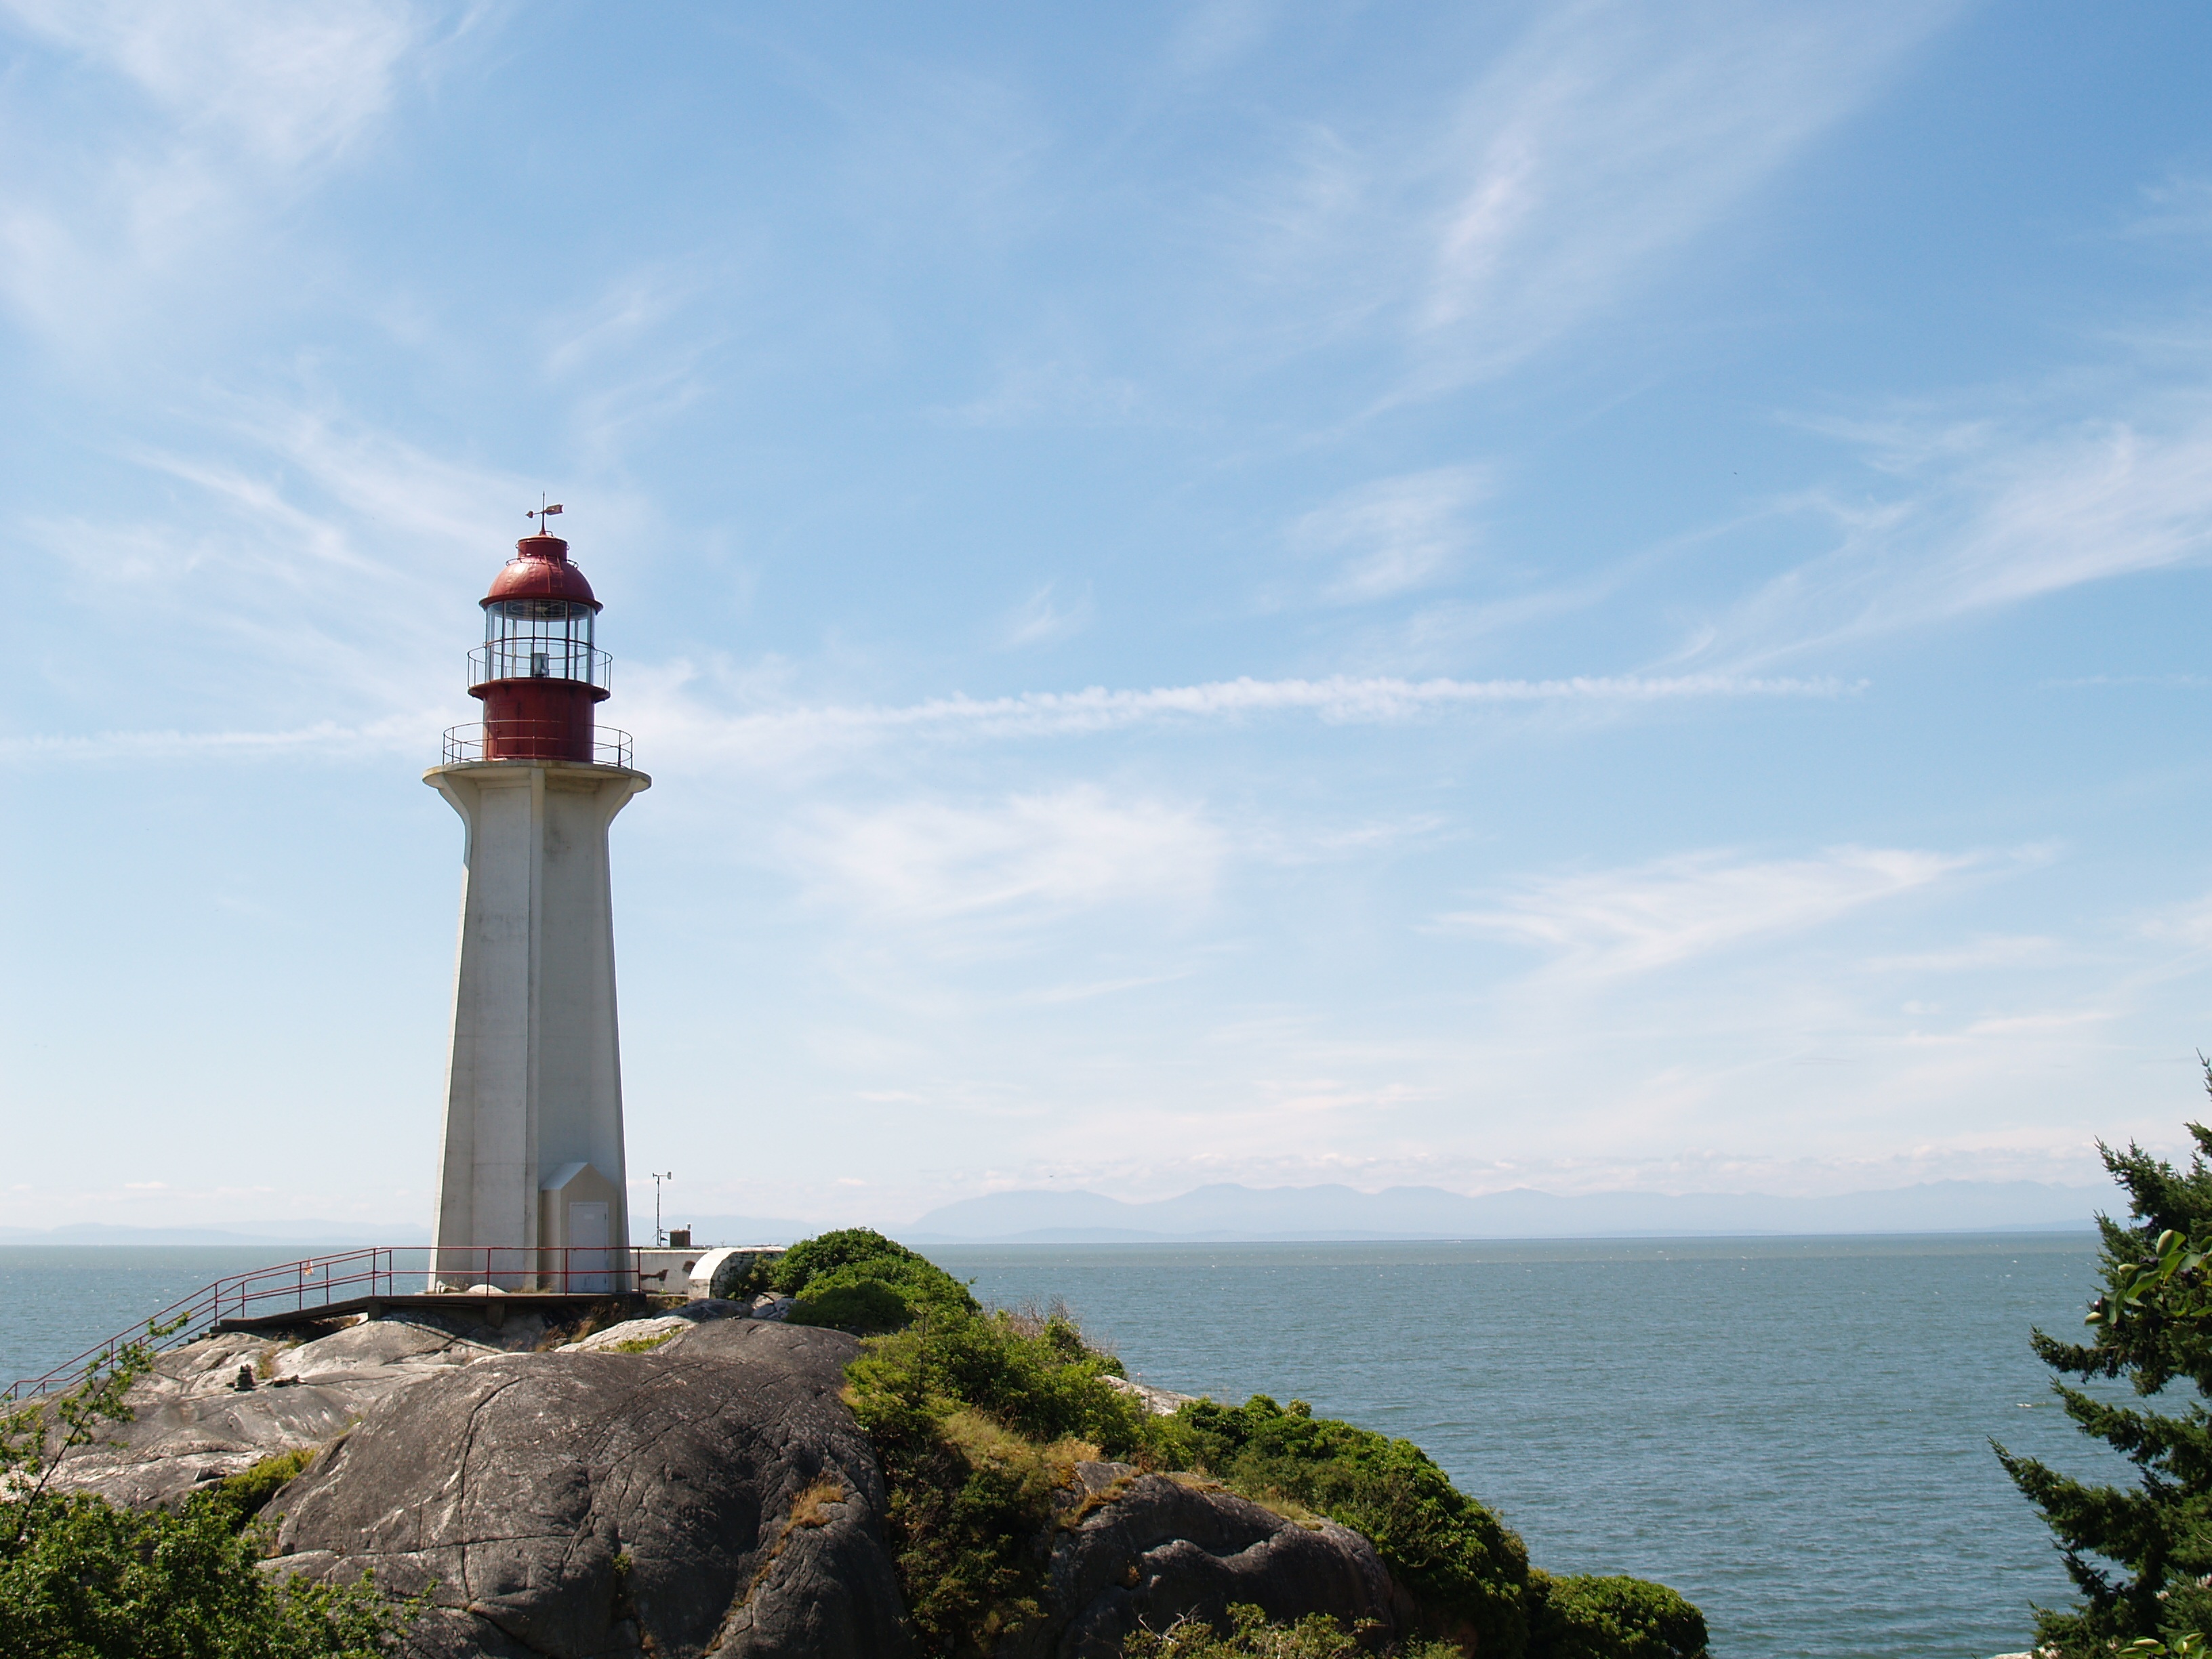
sea, coast, ocean, light, lighthouse, architecture, sky, skyline, house, summer, cove, tower, bay, landmark, blue, light house, clouds, scene, vancouver canada, cape